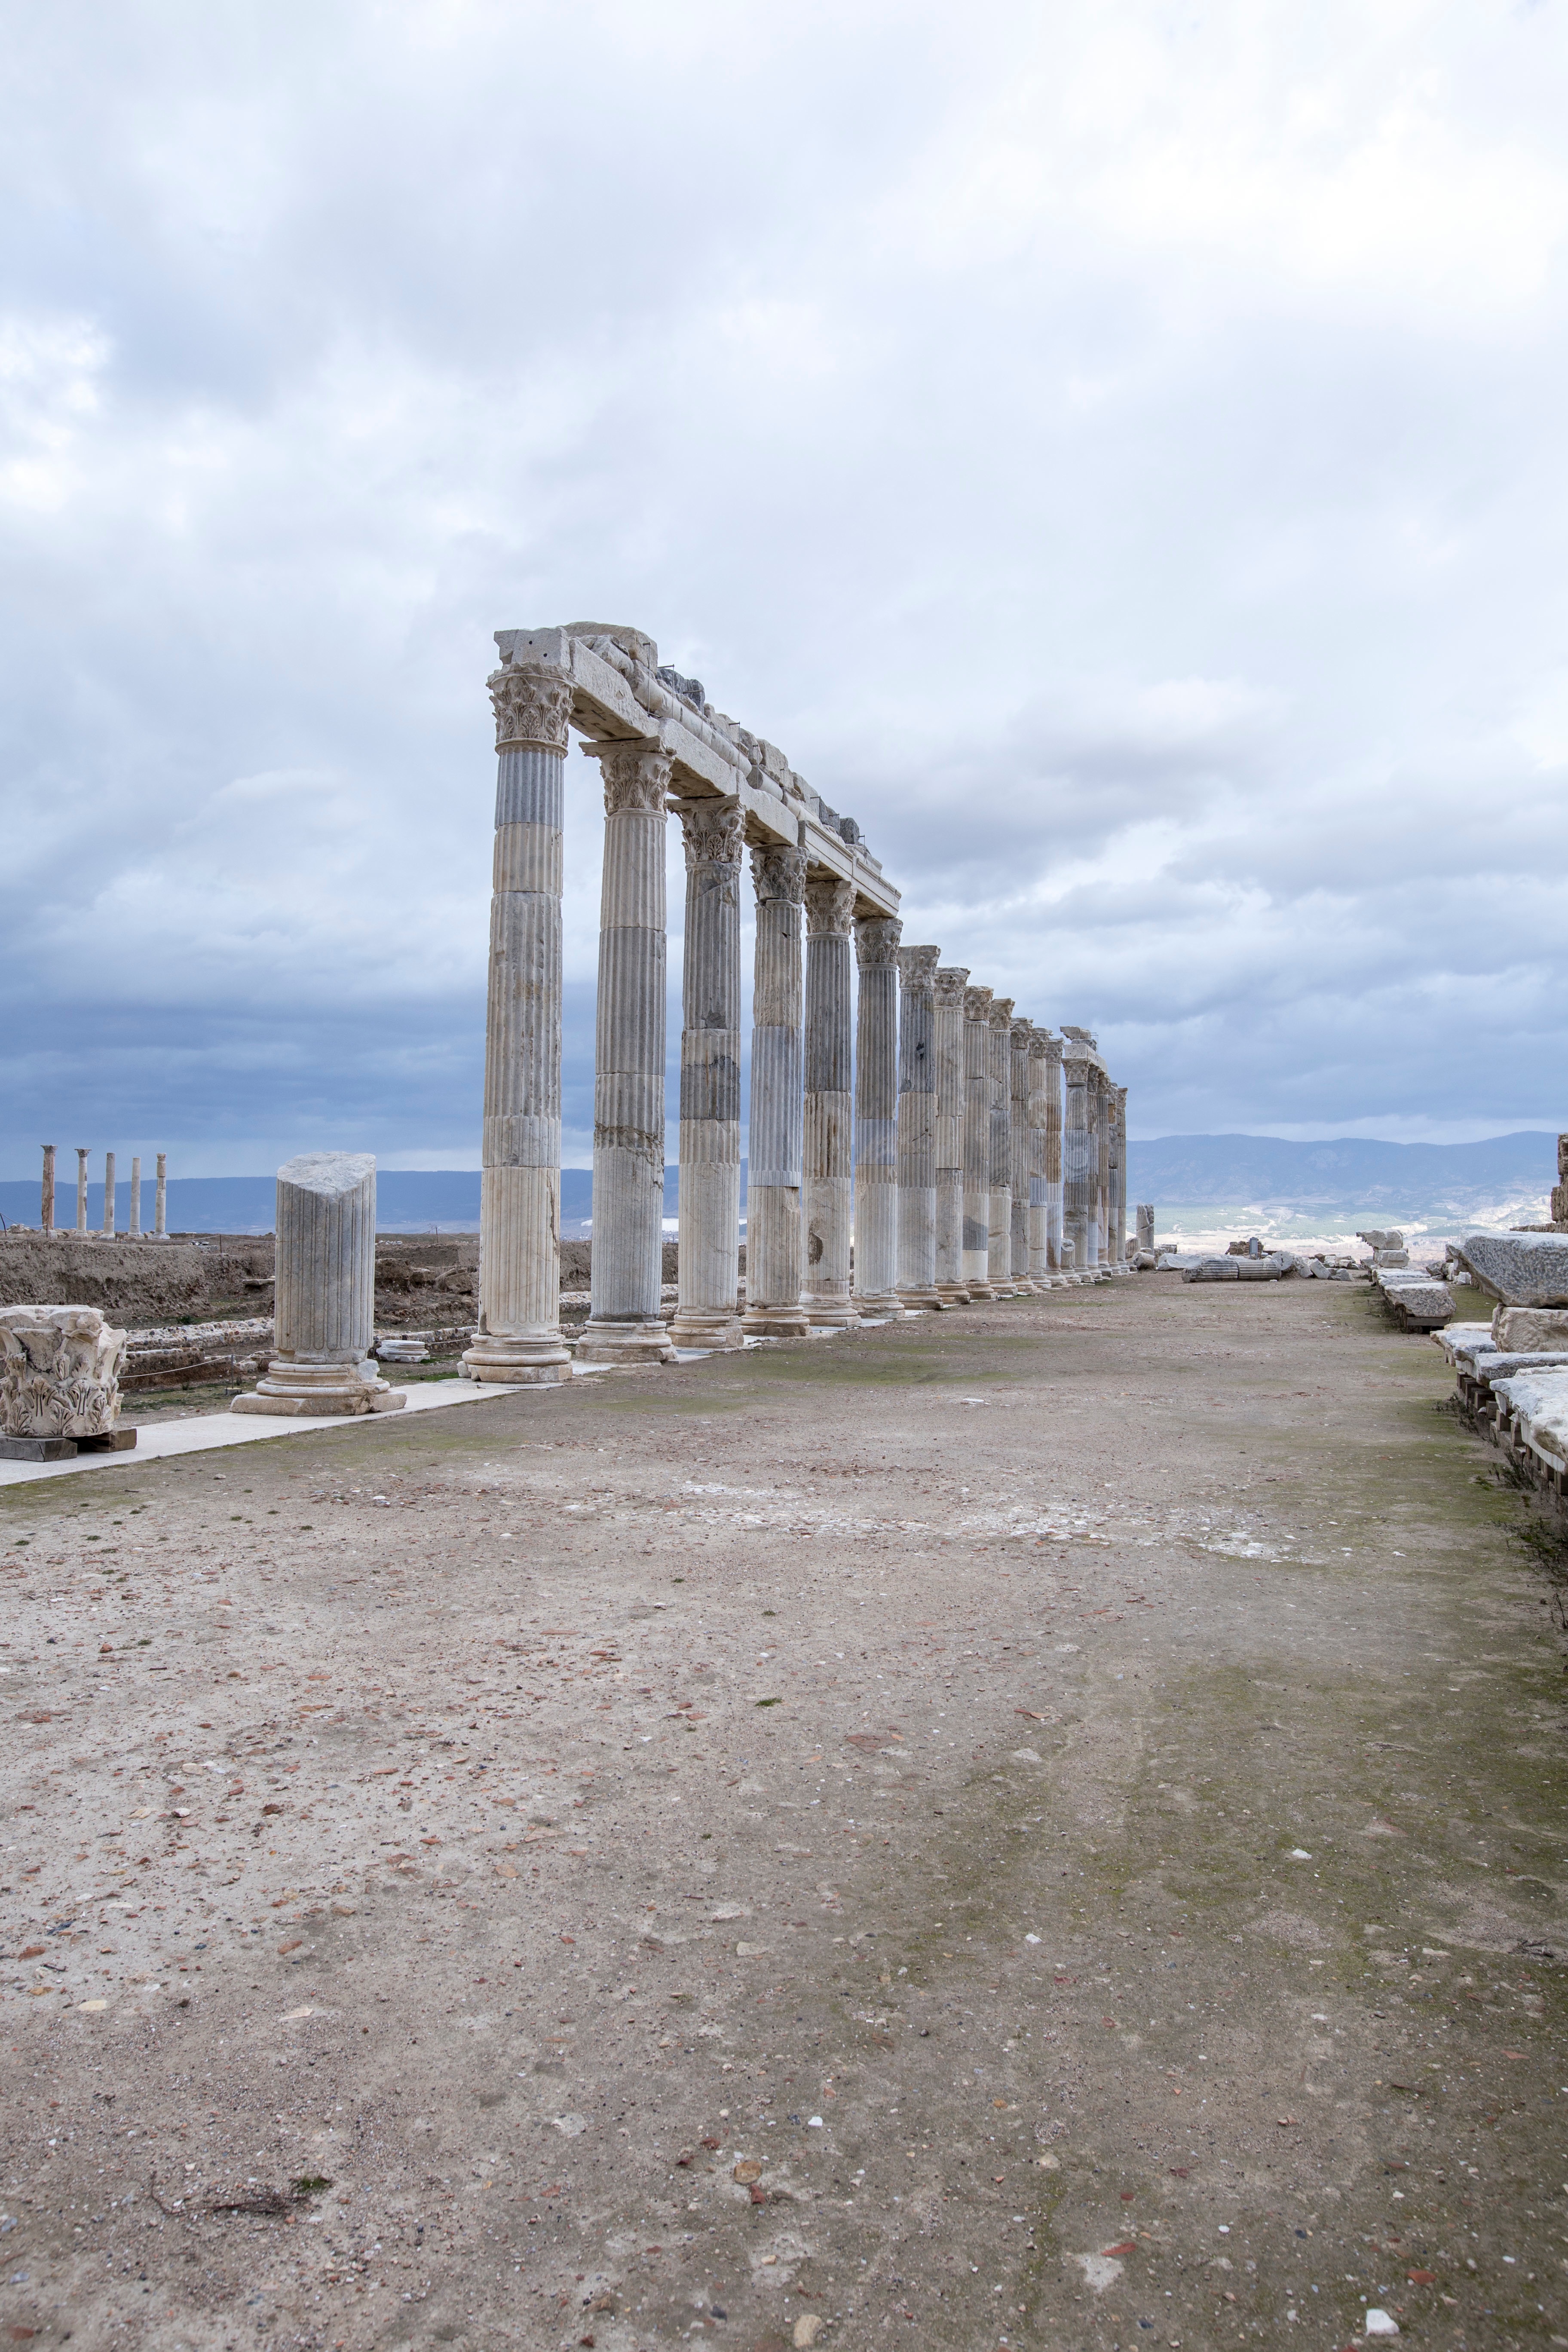
beach, sea, coast, rock, walkway, vacation, landmark, ruins, ancient history